Mian Fida Hussain Wattoo

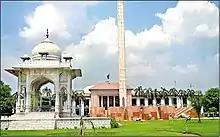
Beautiful view of Punjab Assembly Lahore - panoramio.jpg

Mian Fida Hussain Wattoo is a Pakistani politician who is a Member of the Provincial Assembly of the Punjab, from February 2024 until now. He has been Member of the Provincial Assembly of the Punjab, from July 2008 to March 2013, from June 2013 to May 2018, from July 2018 to May 2022 and from July 2022 to January 2023.